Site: brandenburg
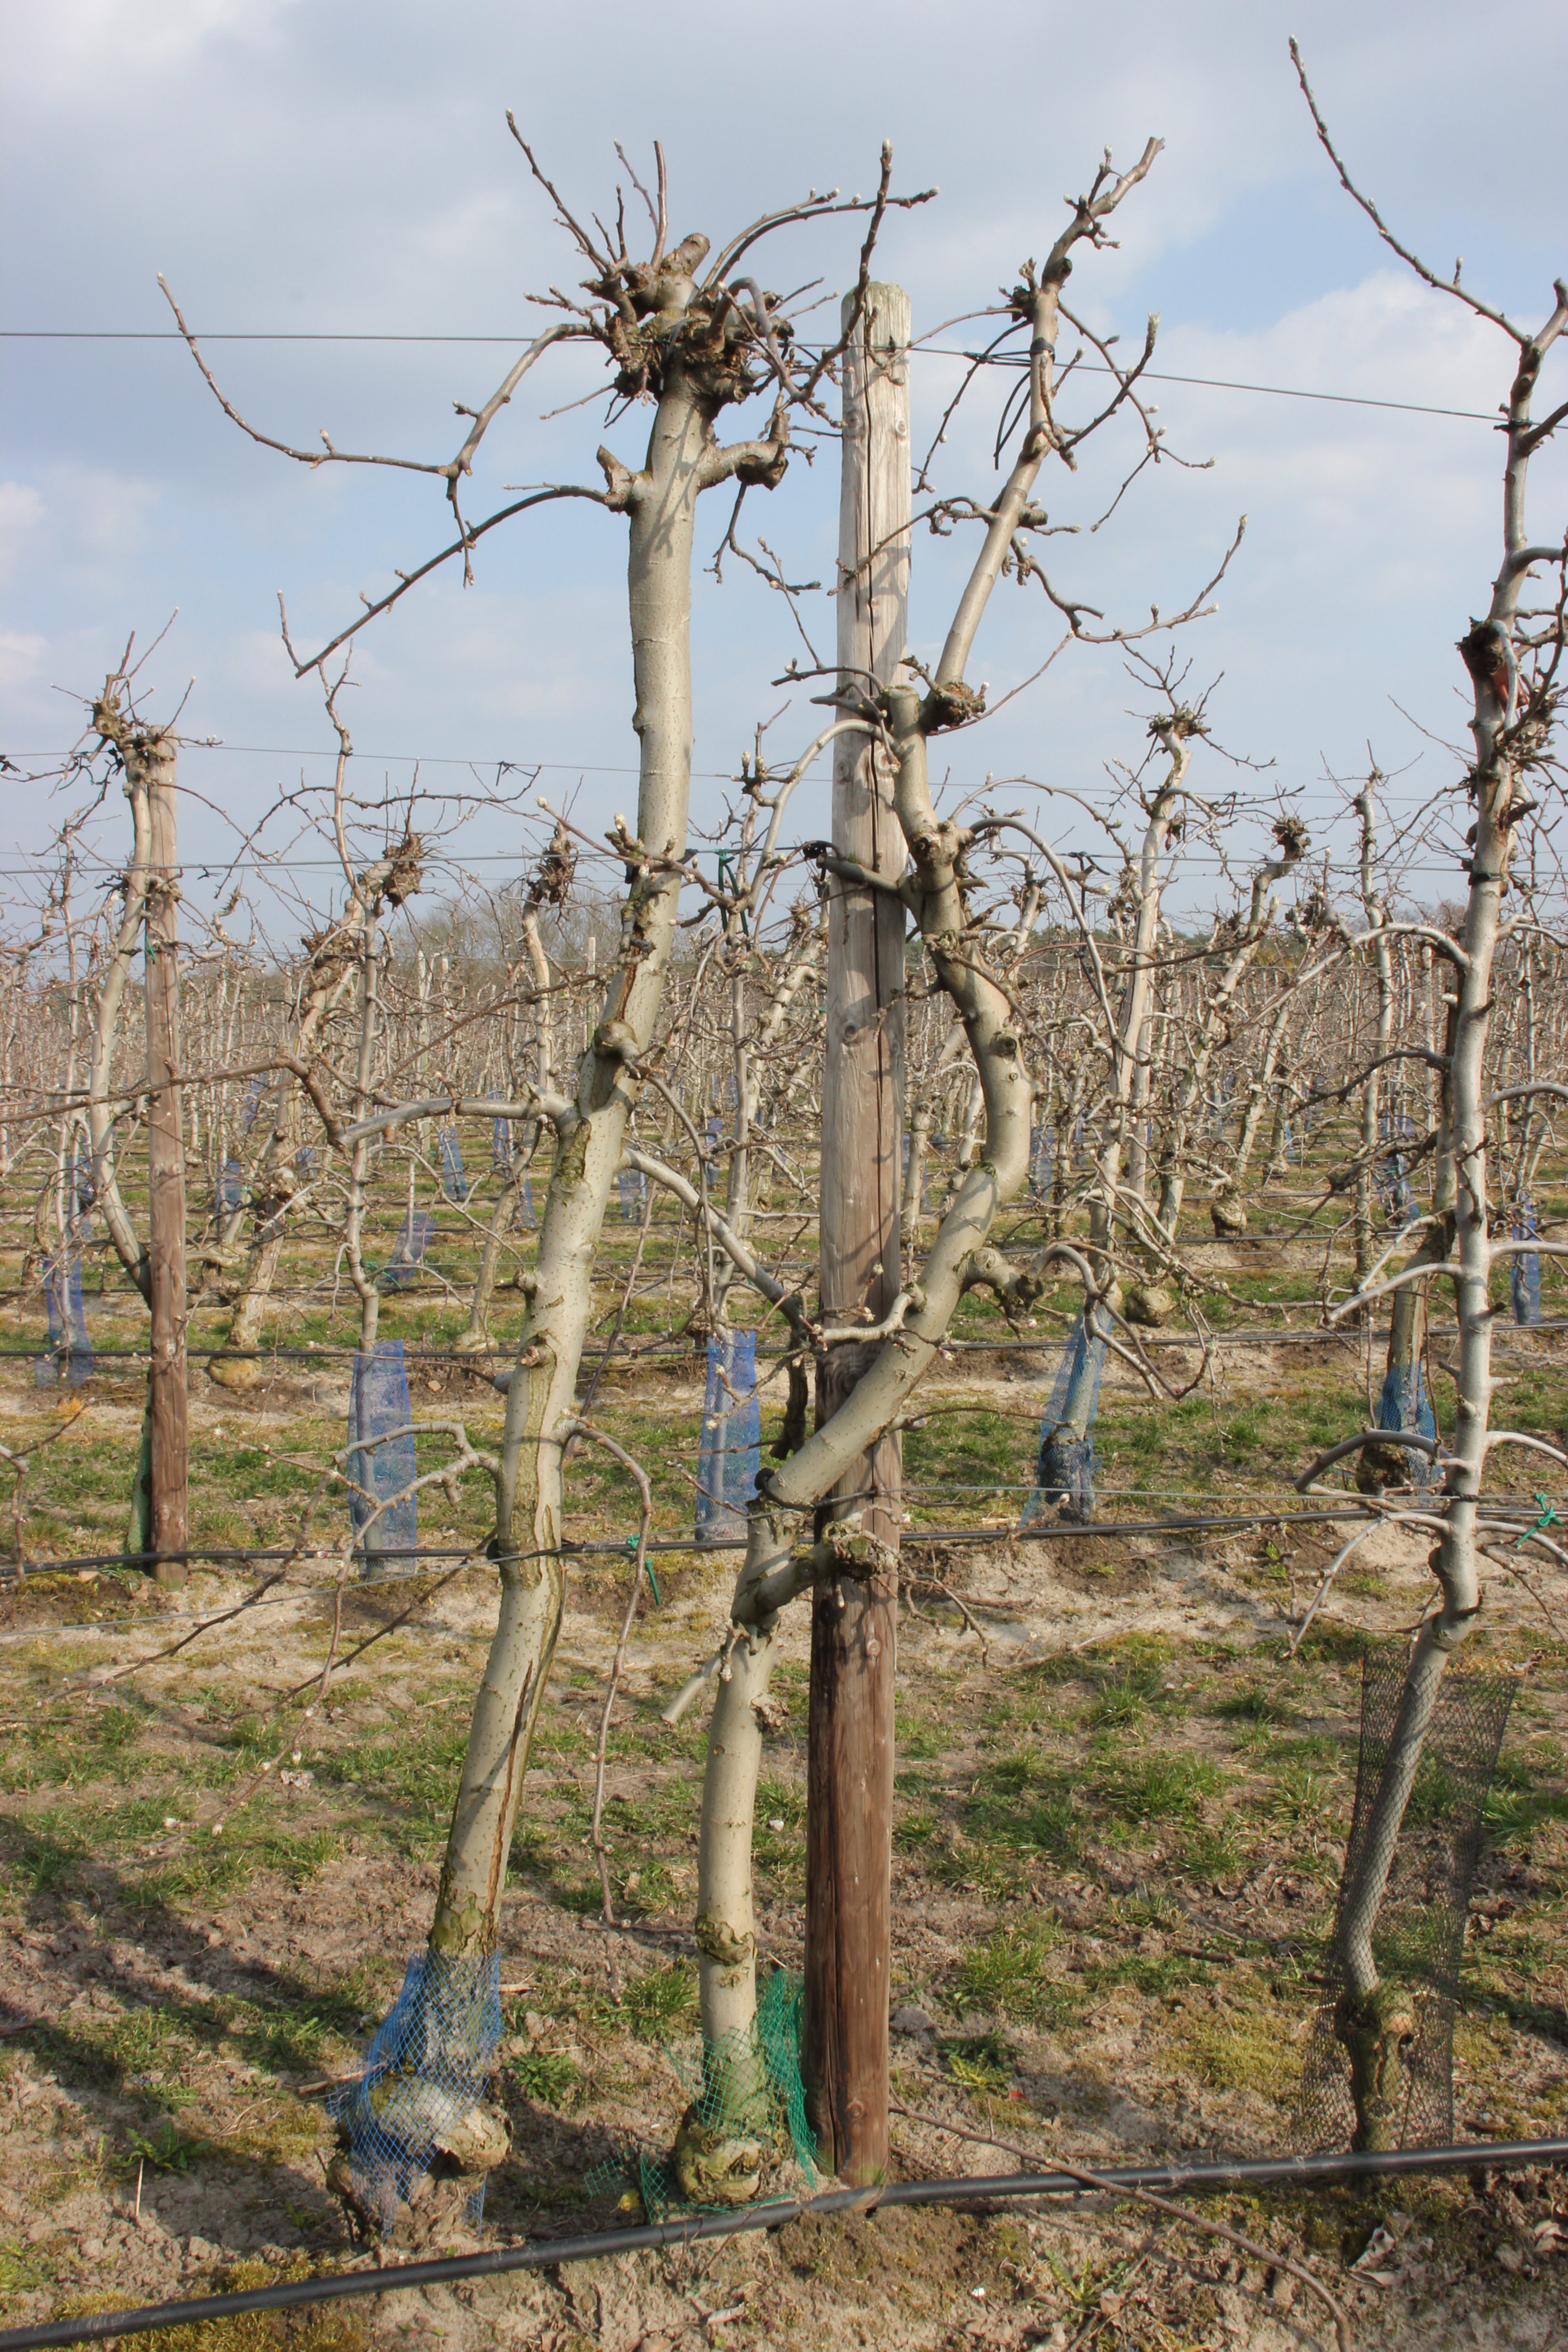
Growth stage (BBCH 03): Bud development